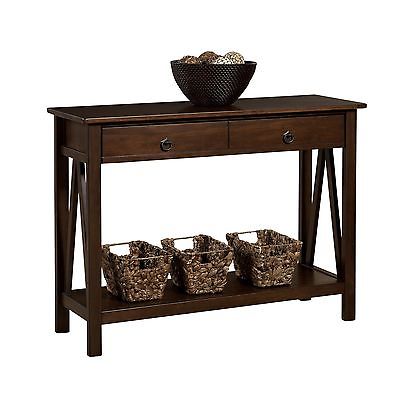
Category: table